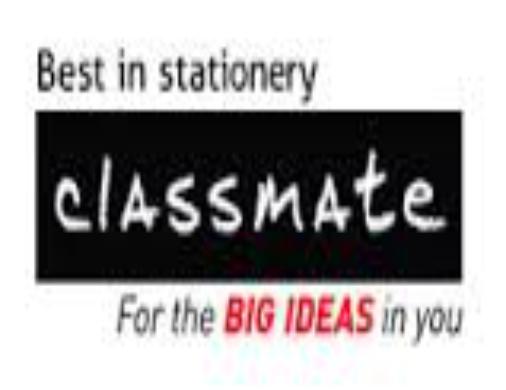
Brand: Classmate
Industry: Others